Aircraft in fiction

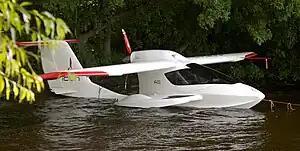
ICON A5

The 1977 John Frankenheimer film "Black Sunday" features the Goodyear Blimp as the vehicle which Black September terrorists plan to hijack and attack the Super Bowl, played in the Orange Bowl in Miami.